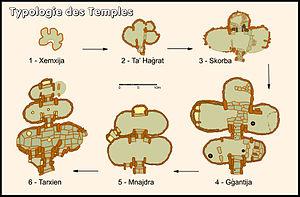
Les connaissances concernant la Préhistoire de Malte sont assez développées car l’archipel maltais a livré d'abondants vestiges de la présence humaine durant l'époque préhistorique et notamment parmi les plus anciennes constructions monumentales au monde, classées au patrimoine mondial de l'UNESCO.